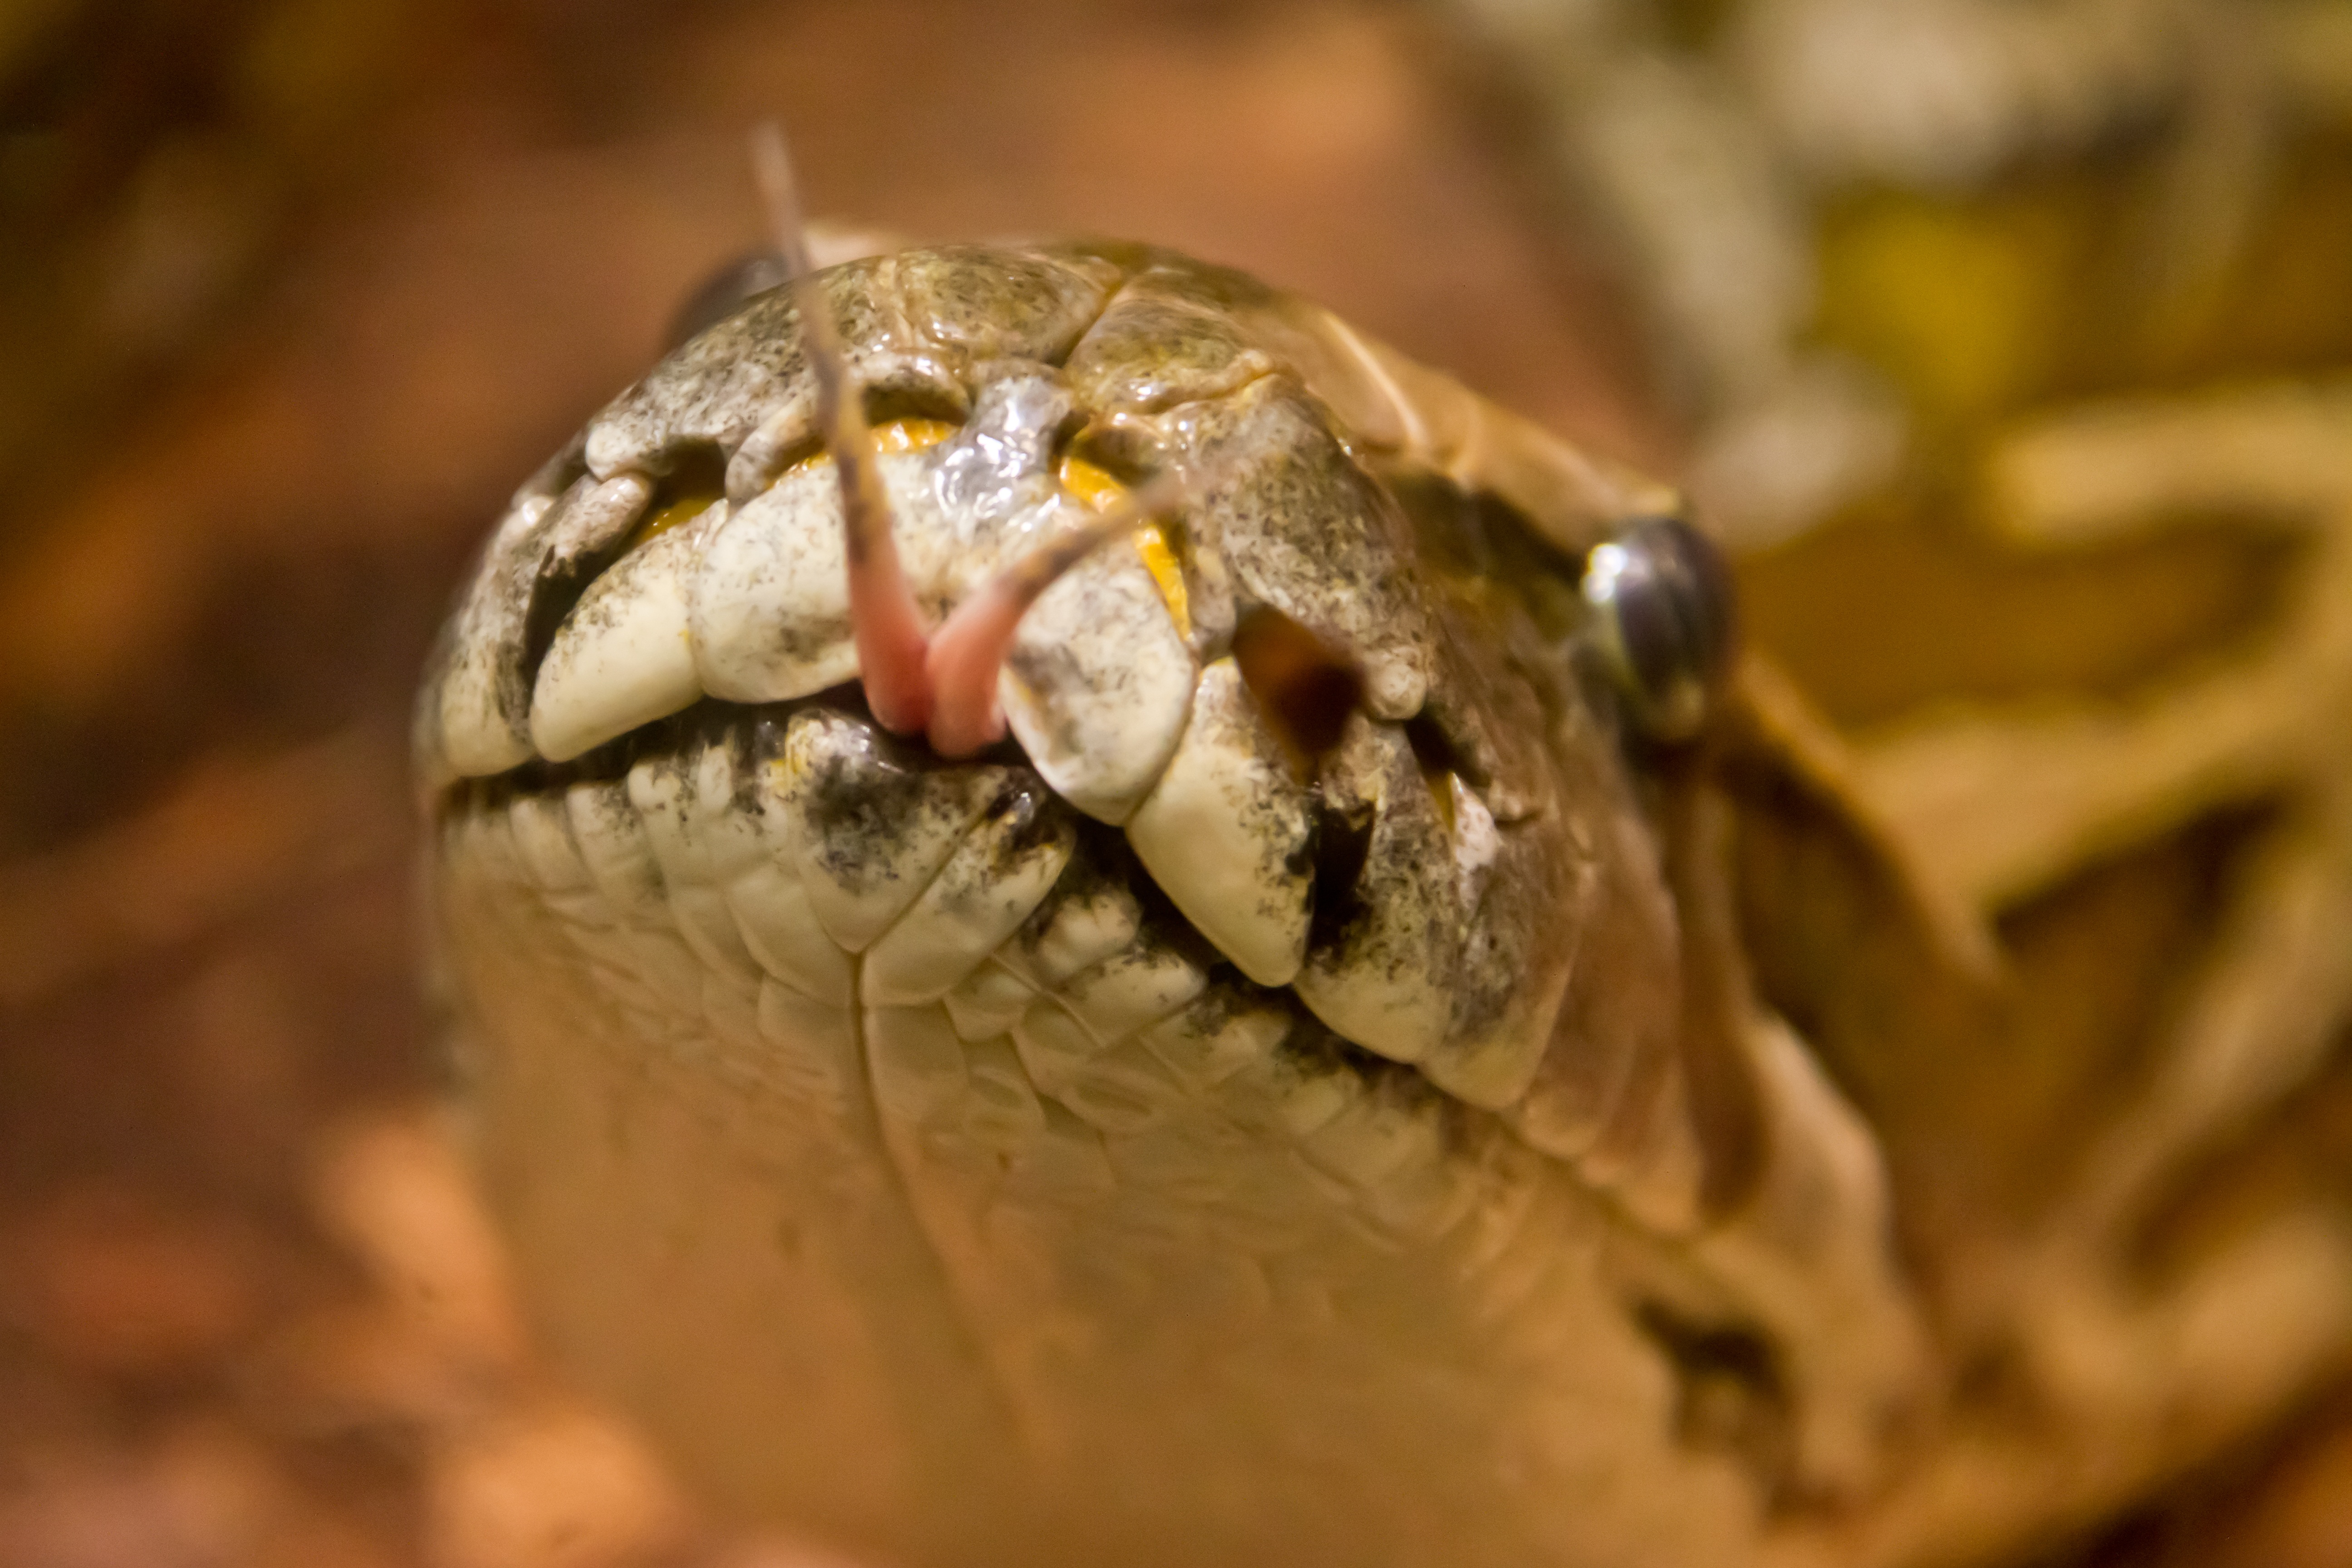
nature, animal, wildlife, green, africa, reptile, amphibian, yellow, fauna, close up, toxic, snake, vertebrate, natter, python, dangerous, constrictor, macro photography, emydidae